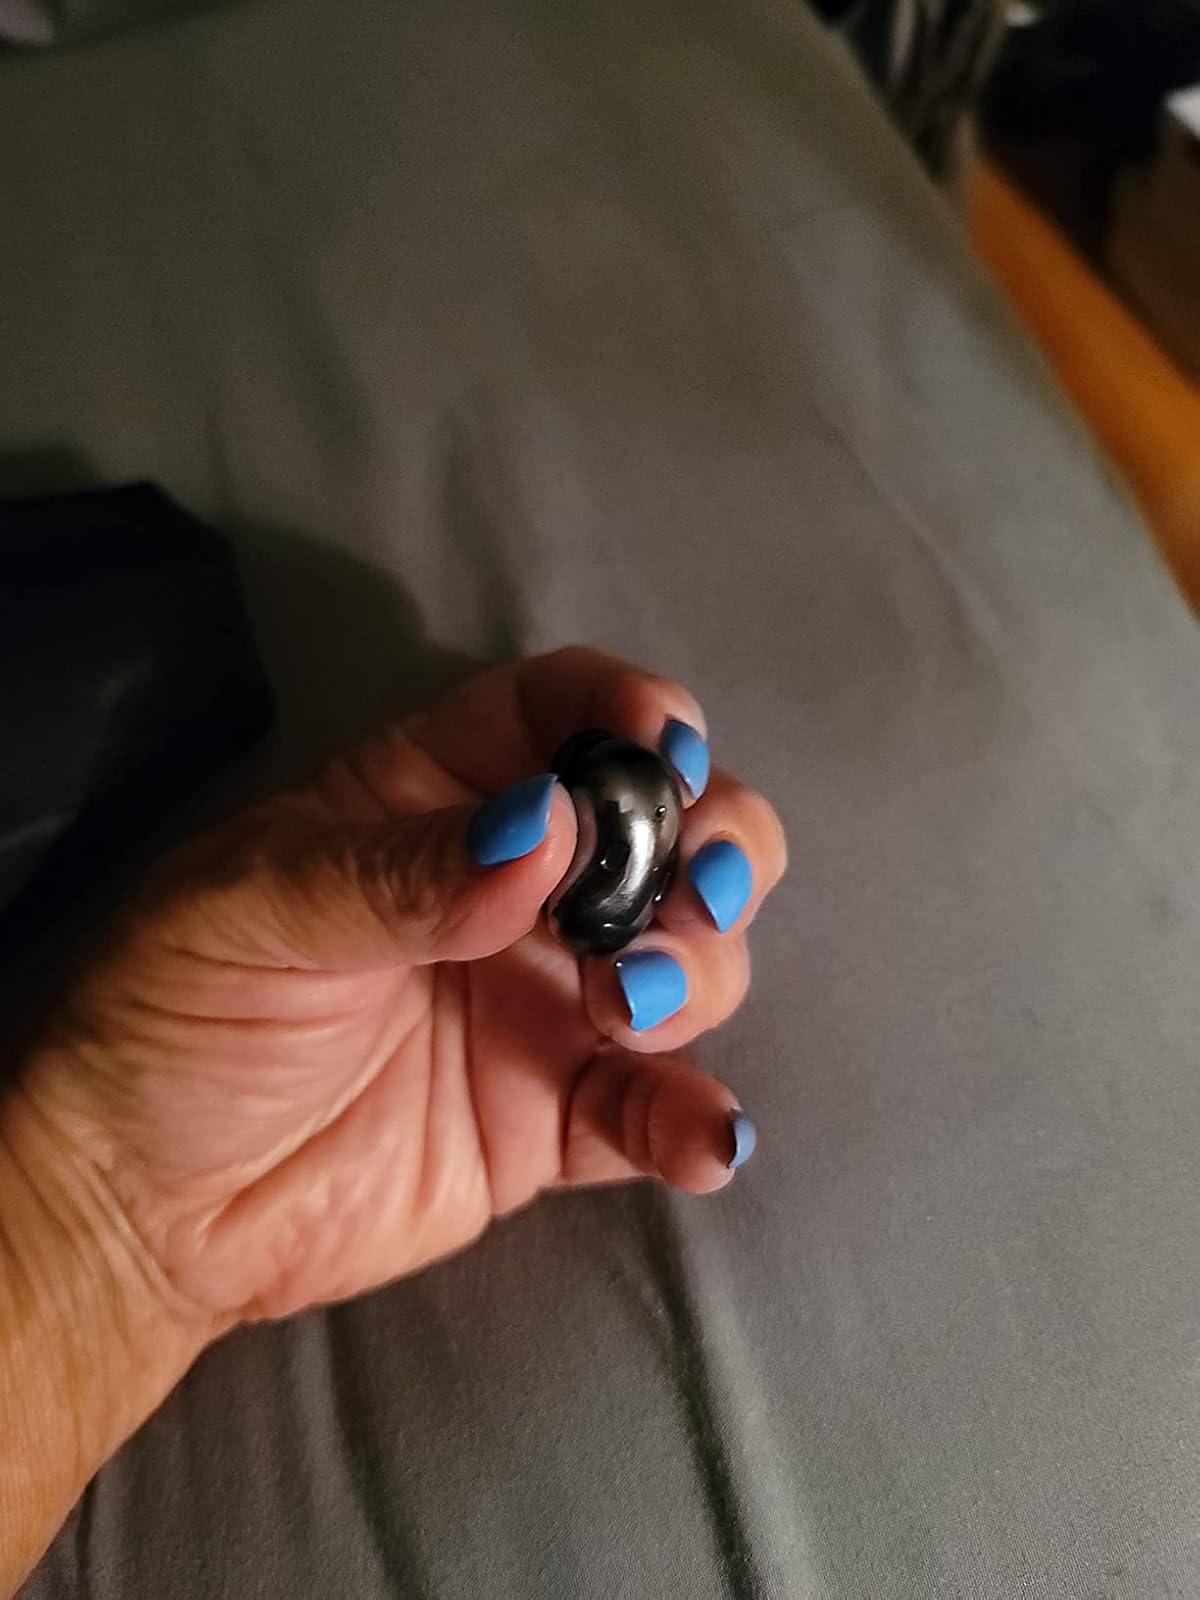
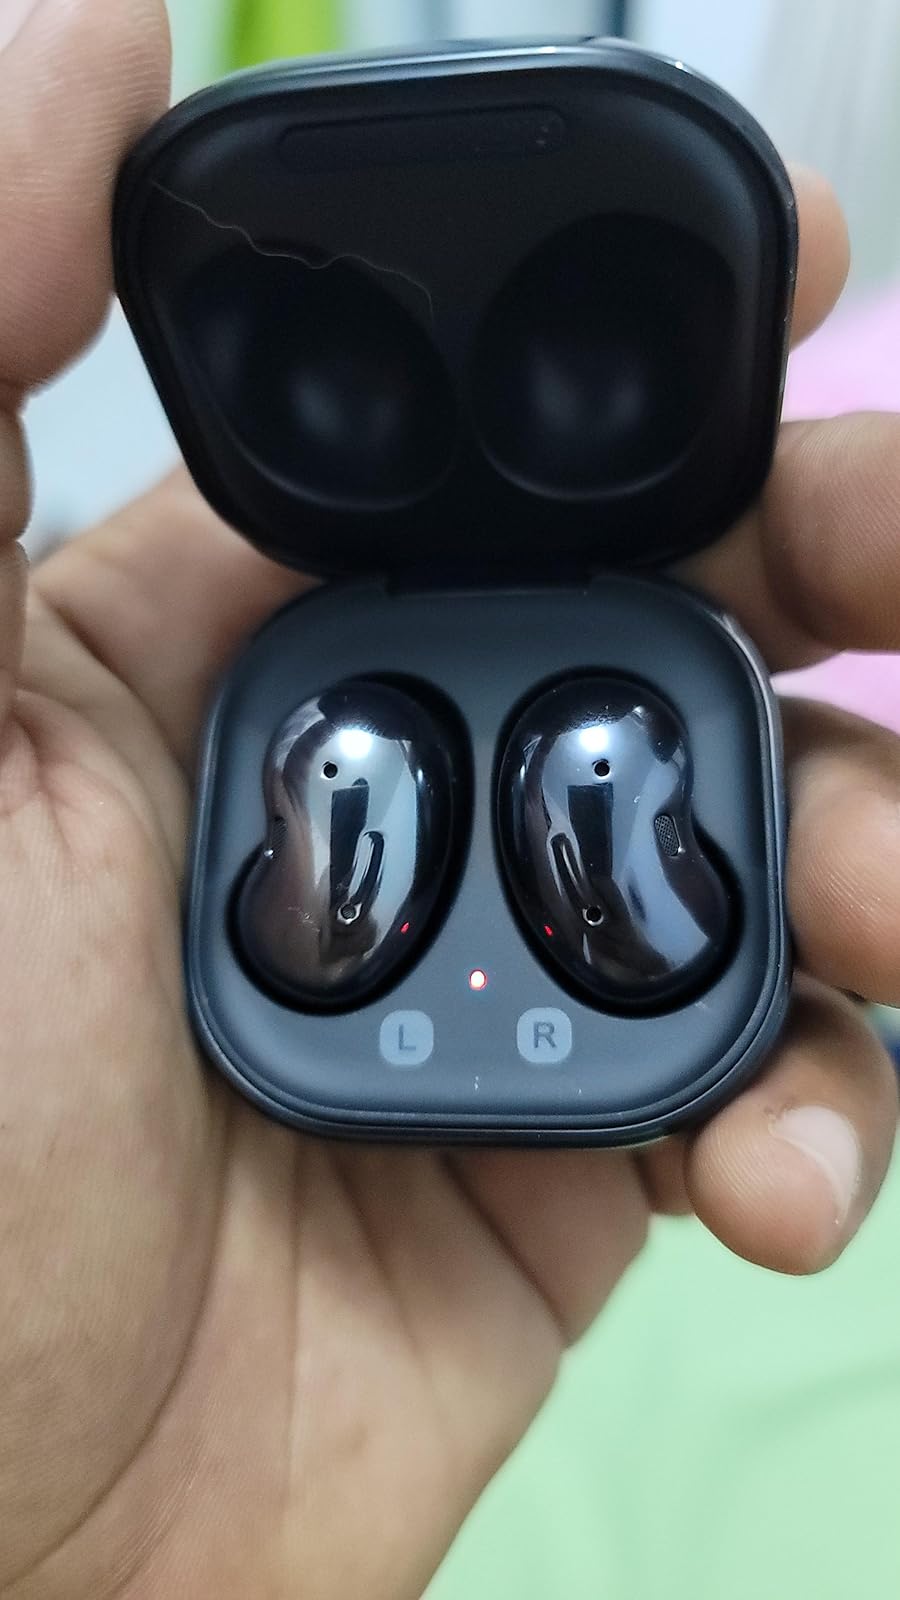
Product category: earbuds
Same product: yes